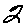
Label: 2